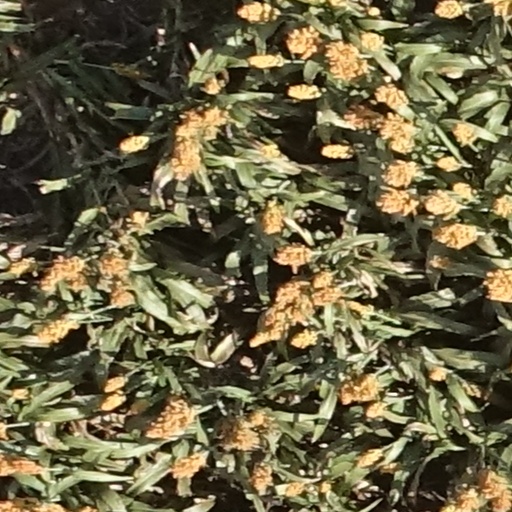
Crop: sorghum